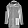
Label: Coat